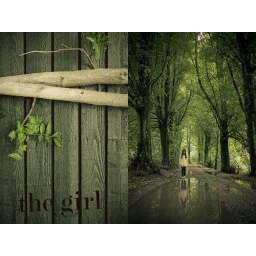
the girl in the mirror world